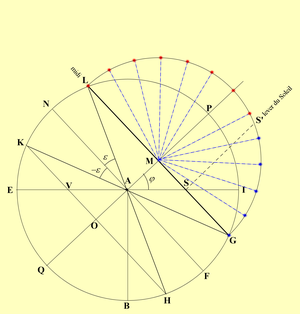
Approche graphique de la durée du jour au solstice d'été.
Un analemme est une ancienne construction géométrique, employée en astronomie-gnomonique. Elle permet de déterminer principalement certains éléments fondamentaux liés au mouvement annuel du Soleil sur les horloges solaires.